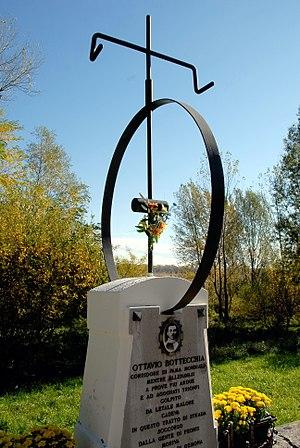
Ottavio Bottecchia, né le 1ᵉʳ août 1894 à San Martino di Colle Umberto, une frazione de la commune de Colle Umberto, dans la province de Trévise et mort le 15 juin 1927 à Gemona del Friuli, est un cycliste italien.